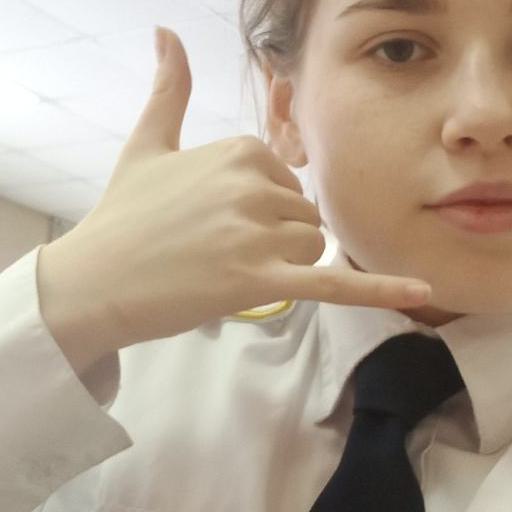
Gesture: call